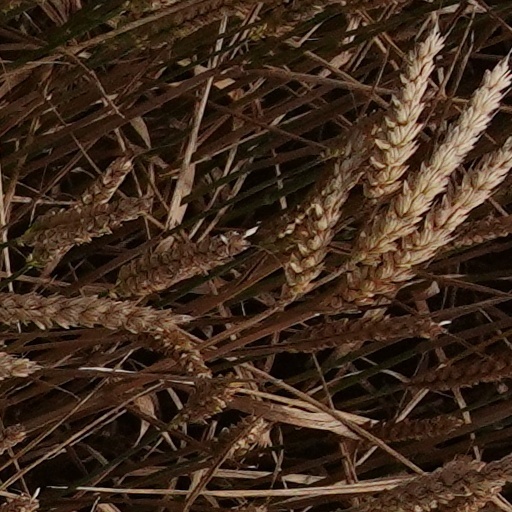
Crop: wheat